Fishing industry in Switzerland

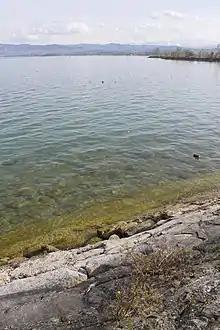
The reclarified waters of Lake Constance, in 2015, at Romanshorn

Beginning in 1985, phosphate levels in the lakes began declining. At first this had a beneficial effect on fishing. Throughout the decade professional fishermen collectively recorded some of their highest average catches, around a year on lakes larger than in surface area.